Gap junction

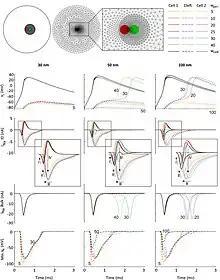
Effects of perinexal width on ephaptic coupling, for G gap = 0 nS

Gap junctions are particularly important in cardiac muscle: the signal to contract is passed efficiently through gap junctions, allowing the heart muscle cells to contract in unison. The importance is emphasized by a secondary ephaptic pathway for the signal to contract also being associated with the gap junction plaques. This redundancy in signal transmission associated with gap junction plaques is the first to be described and involves sodium channels rather than connexins.